ACDelco

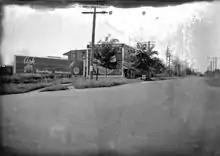
Billboard for AC spark plugs in Vancouver circa 1926

In 1899, Albert Champion came to the U.S. as a champion bicycle racer. He found a job with the Stranahan brothers, who had started Champion Spark Plug Company in 1905 or 1906 and began production in 1907. Champion was not happy in his job because he had no control over his work. He already had at least one spark plug patent (from 1898) before leaving Europe. In 1908, he went to see William C. Durant of the Buick Motor Co. Durant asked to see some of his prototypes. Buick at that time was using Rajah spark plugs. Durant thought they could manufacture spark plugs to Champion's design cheaper than buying them from Rajah, and set Champion up in a workshop in Flint, Michigan as part of the budding auto industry there.